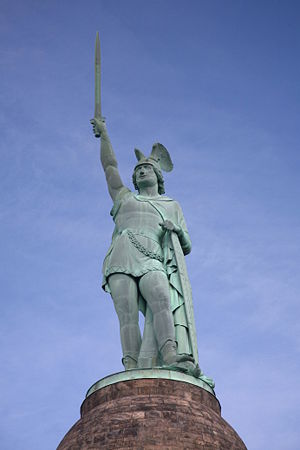
Varusslaget / Tysk nationalromantik
Hermannsdenkmal.
Varusslaget var et afgørende slag mellem Romerriget og en alliance af germanske stammer. Slaget stod om efteråret 9 e.Kr. måske i Teutoburgerskoven. Nyere forskning har vist, at slagmarken sandsynligvis lå ved Kalkriese ved Bramsch nord for Osnabrück.